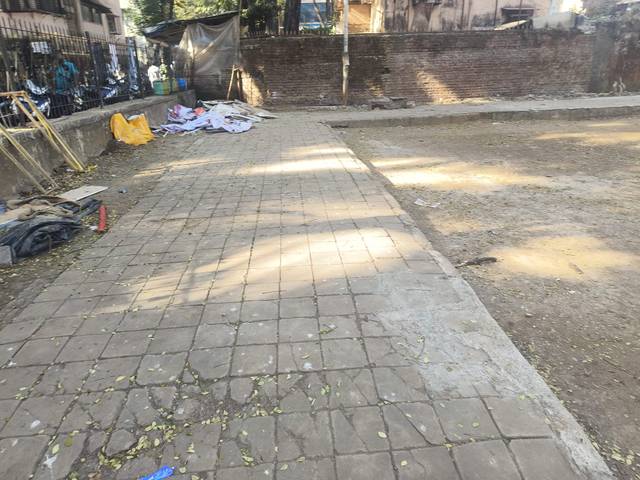
Region: India
Coordinates: 19.086, 72.911